Jose P. Laurel Residence

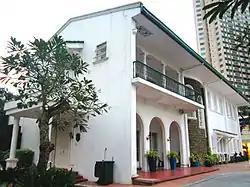
The house in 2014

The Jose P. Laurel Residence, also known as Villa Pacencia and Laurel Mansion, is a historic house located at 515 Shaw Boulevard in Mandaluyong, Metro Manila. The three-story house was built in 1957 and was one of the three houses owned by the President of the Second Republic of the Philippines, José P. Laurel.